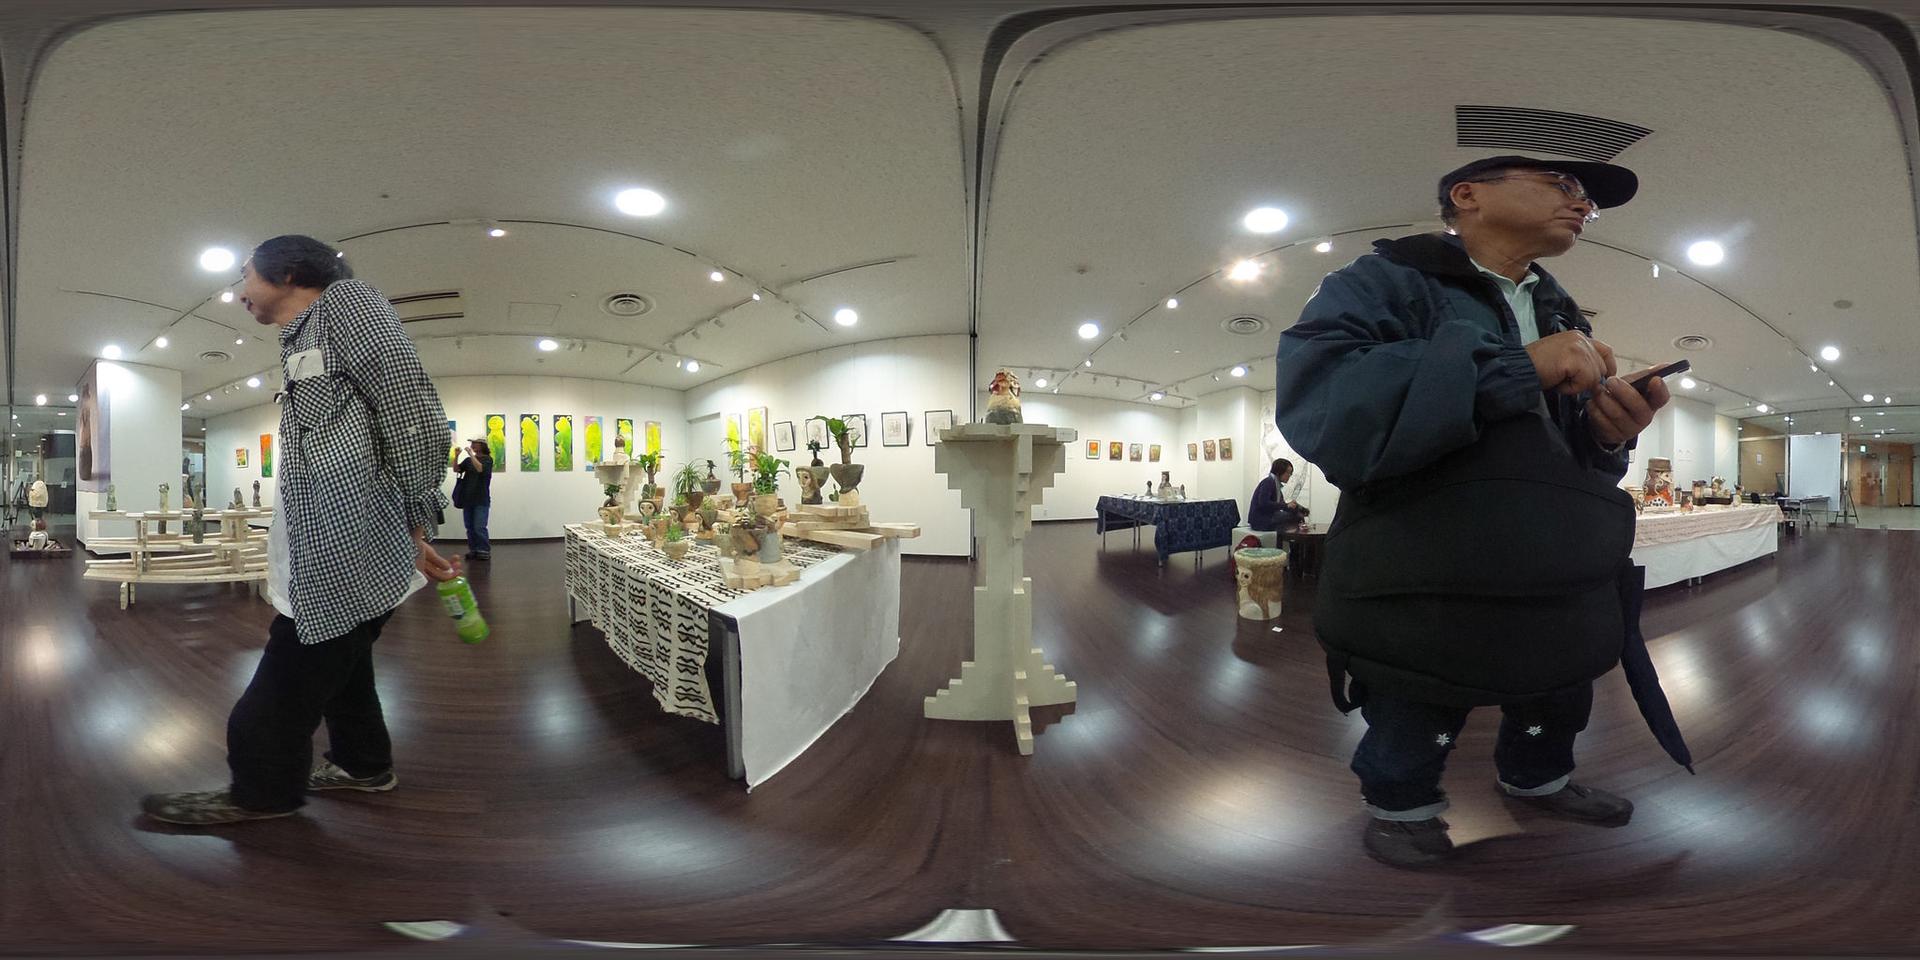
Referred object: the man in the dark puffer jacket and hat

Referred object: the white stepped pedestal